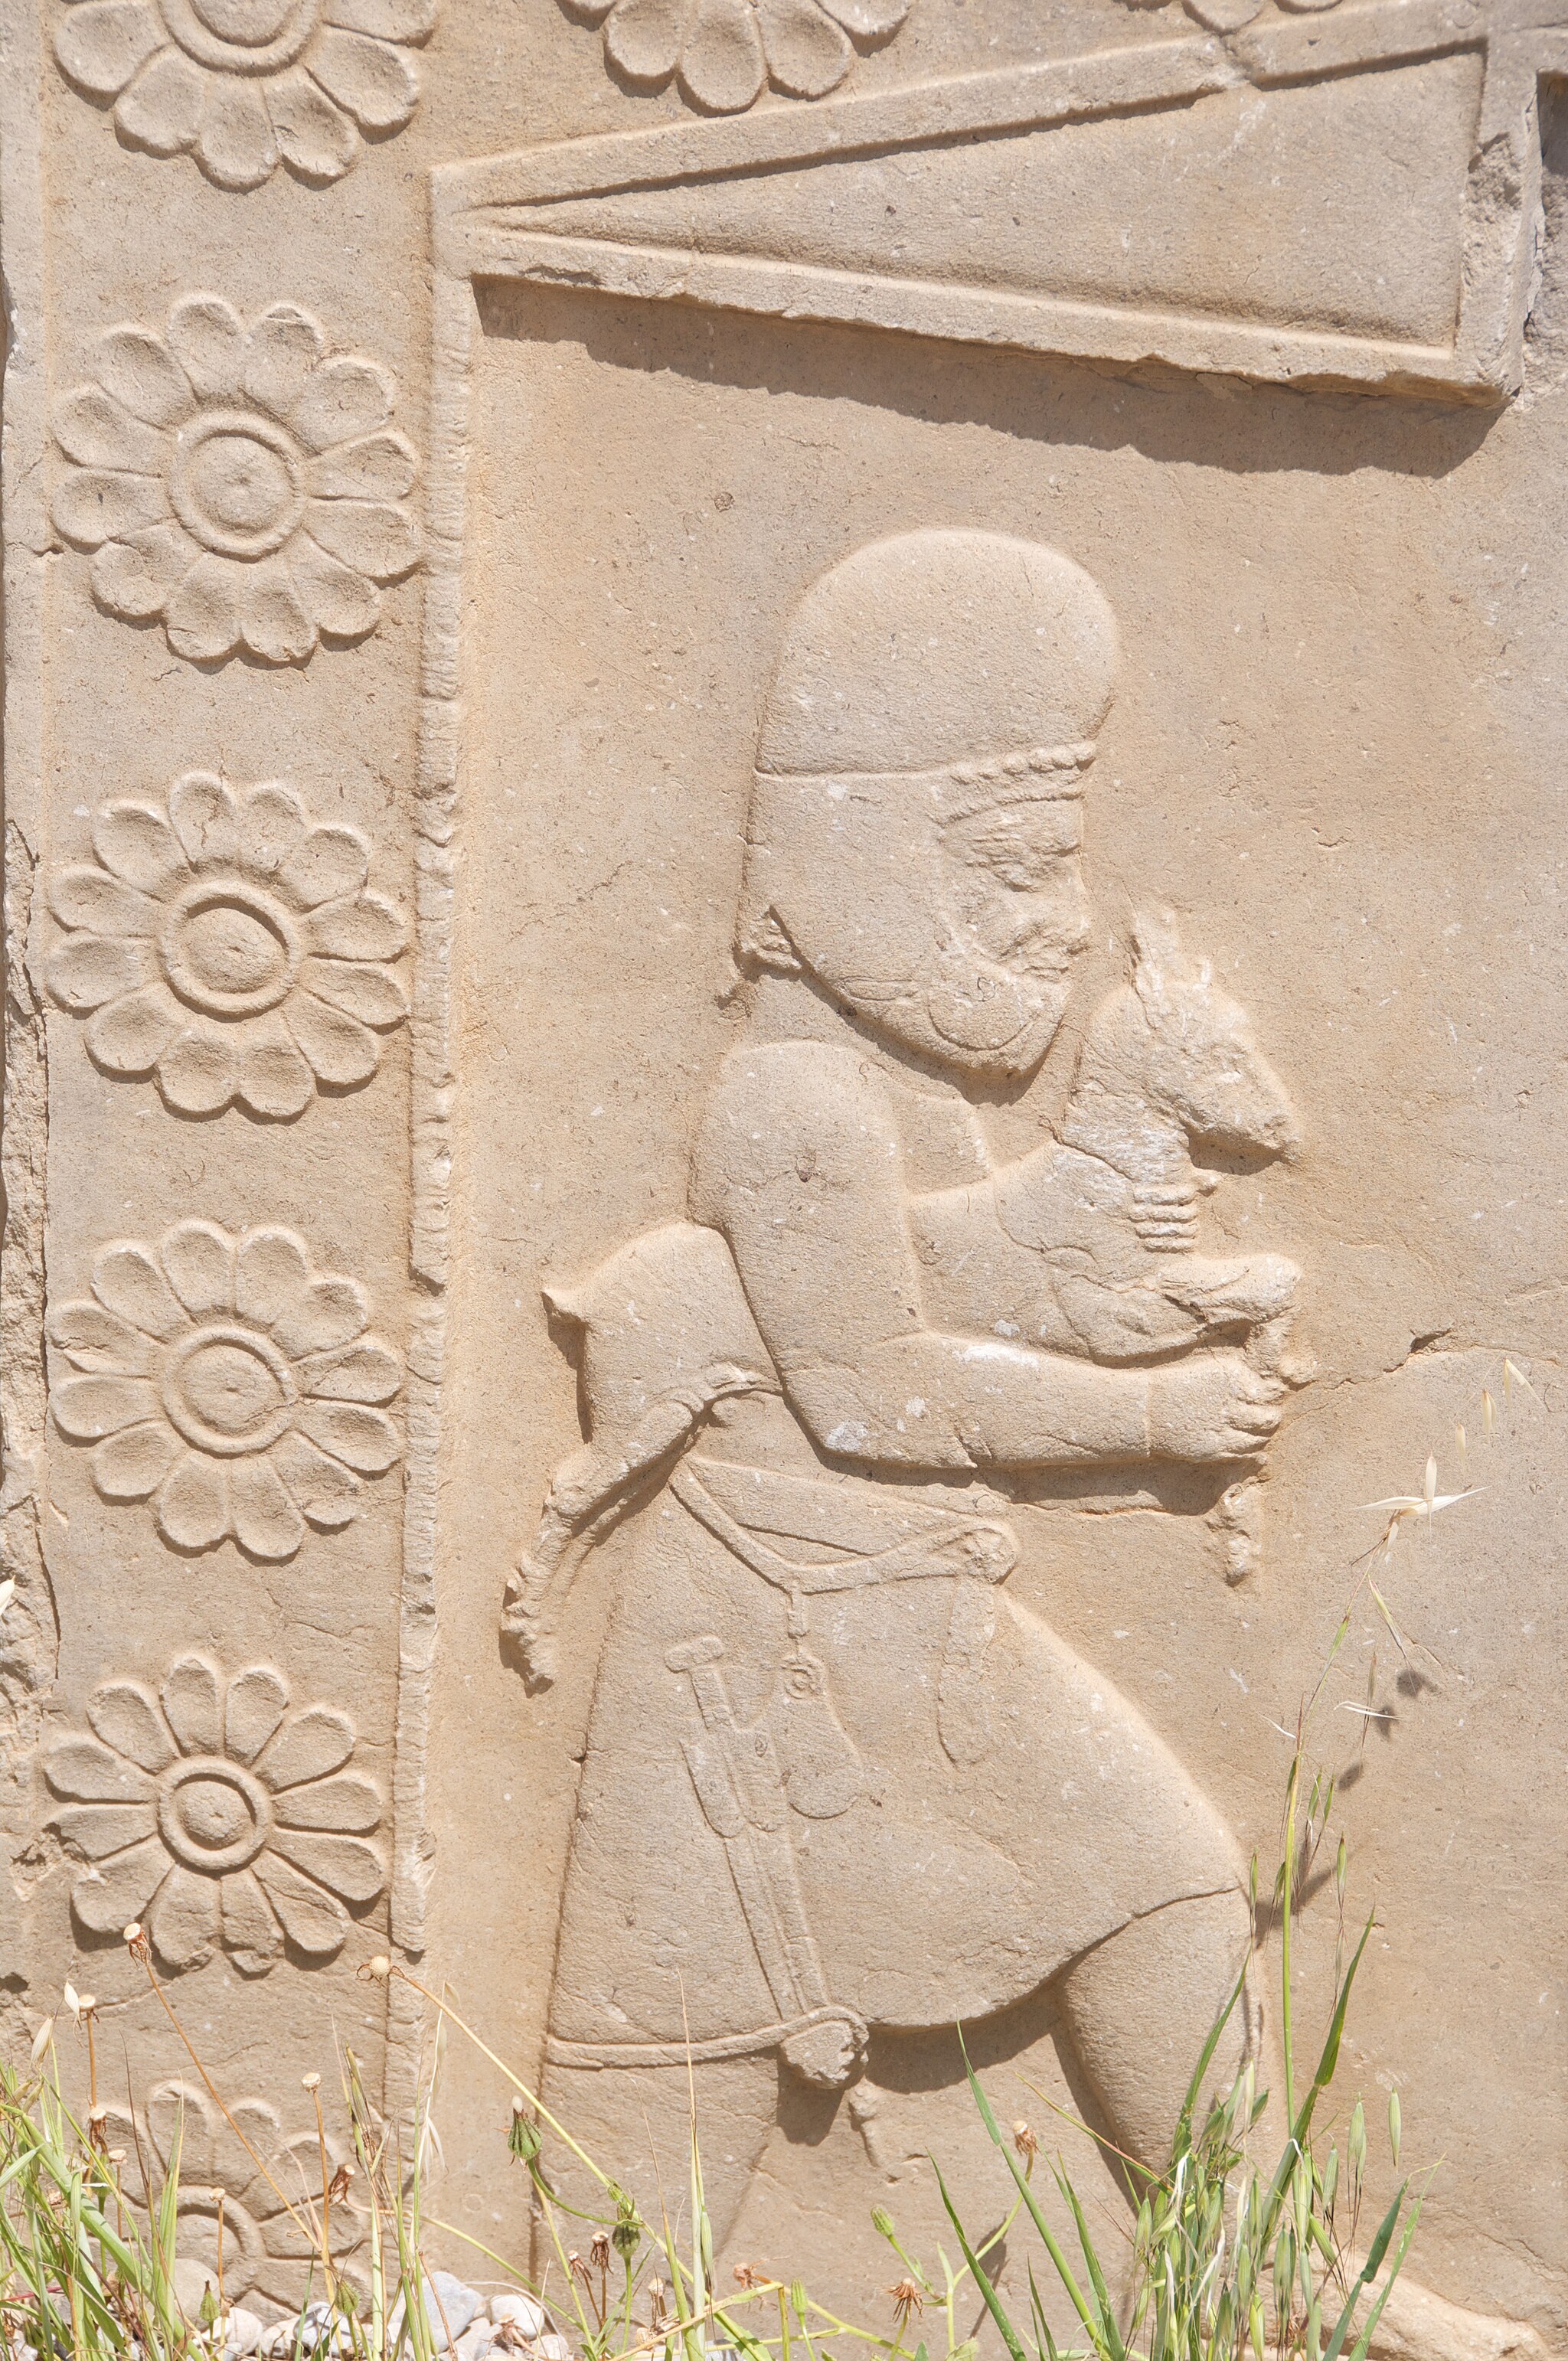
Title: Bas Relief of Tribute Bearer, Persepolis, Iran (4694384440)
Description: Bas Relief of Tribute Bearer, Persepolis, Iran
Date: 2010-04-19 11:45
Categories: Taken with Nikon D300, Acinaces, Animals as diplomatic gifts, Flickr images reviewed by File Upload Bot (Magnus Manske), 2010 in Persepolis, Achaemenids warriors, Reliefs of gift-bearing delegations in Persepolis, Reliefs of animals in Persepolis, Reliefs of lotus flowers in Persepolis